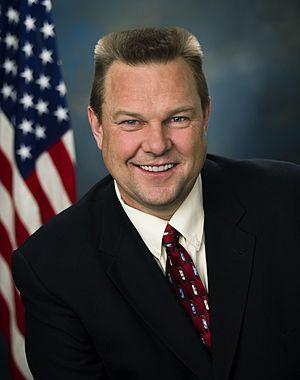
Le Montana élit deux membres du Sénat des États-Unis : un sénateur de classe 1 et un sénateur de classe 2.